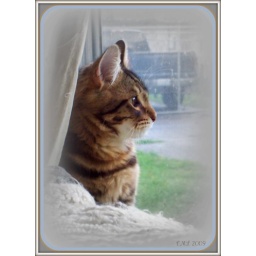
Monster in living room window bird watching and daydreaming.